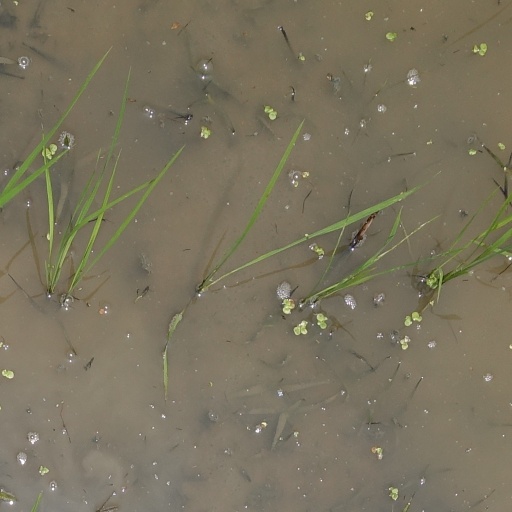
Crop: rice